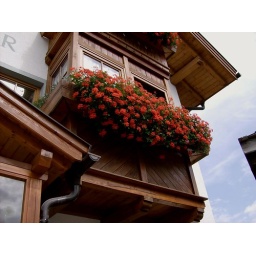
A little flowered balcony in San Candido, a beautiful mountain village. Italy. Balconcino fiorito a San Candido, bellissimo paese di montagna. Italia.